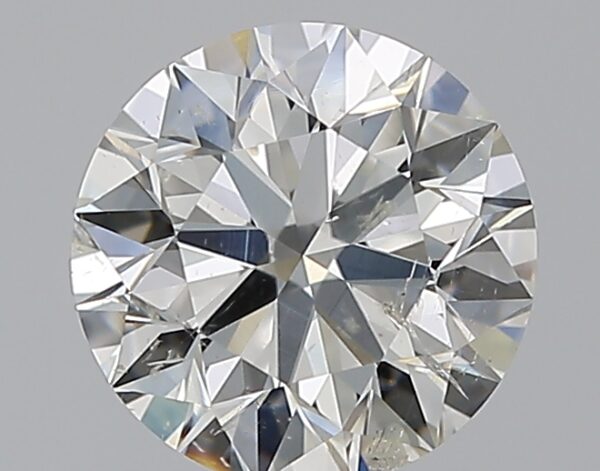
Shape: round
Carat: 1.01
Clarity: SI2
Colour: H
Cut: EX
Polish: EX
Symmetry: EX
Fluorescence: N
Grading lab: GIA
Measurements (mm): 6.35 x 6.38 x 4